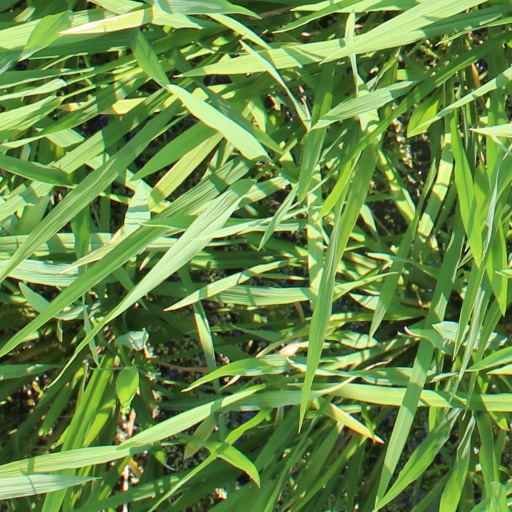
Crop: rice